Michaela Schaffrath

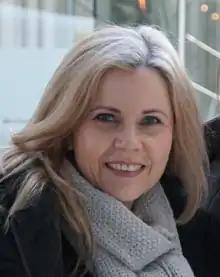
Schaffrath in 2016

Michaela Schaffrath (' Jänke; born 6 December 1970) is a German television actress and former pornographic actress.